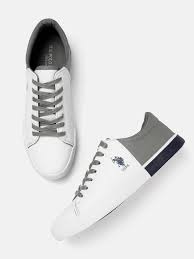
Label: Sneaker